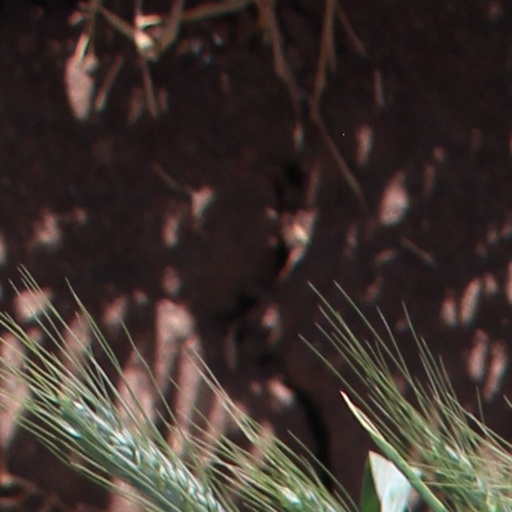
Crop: wheat